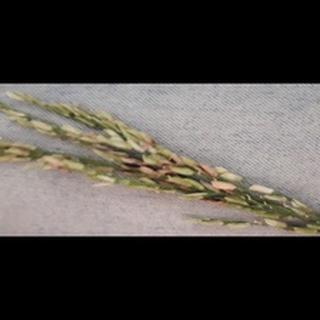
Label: diseased_rice